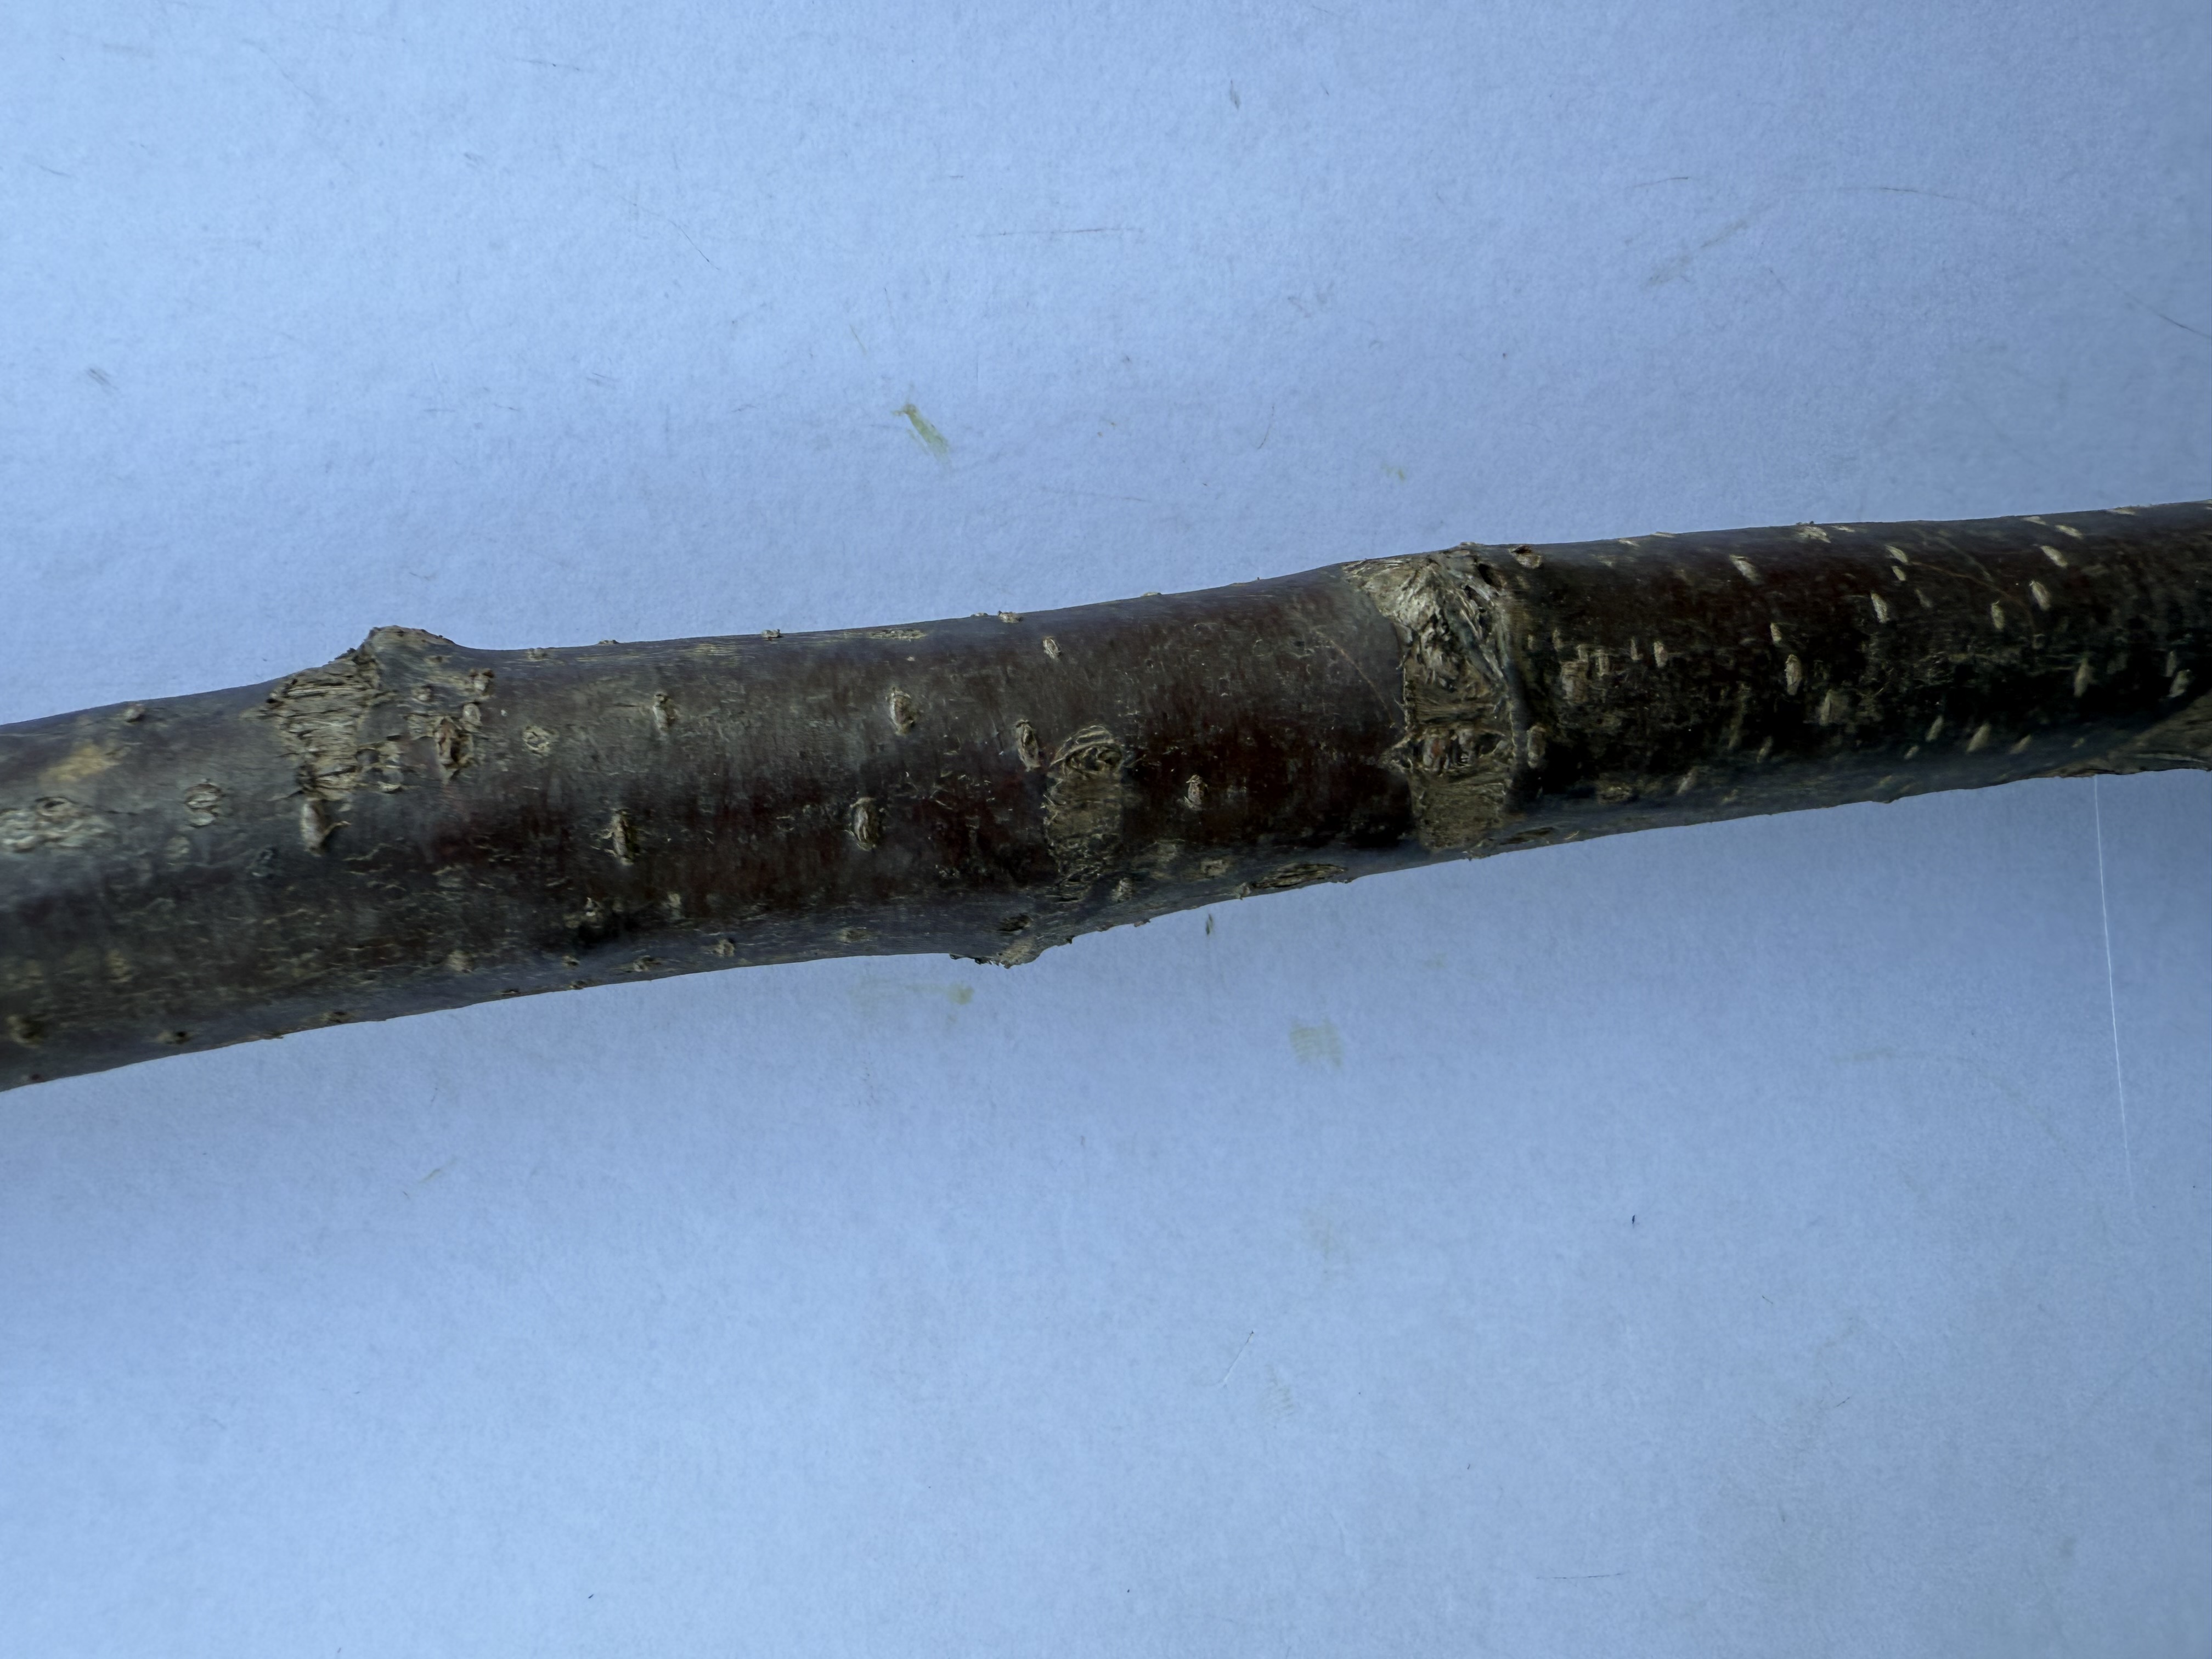
Variety: Sour Cherry